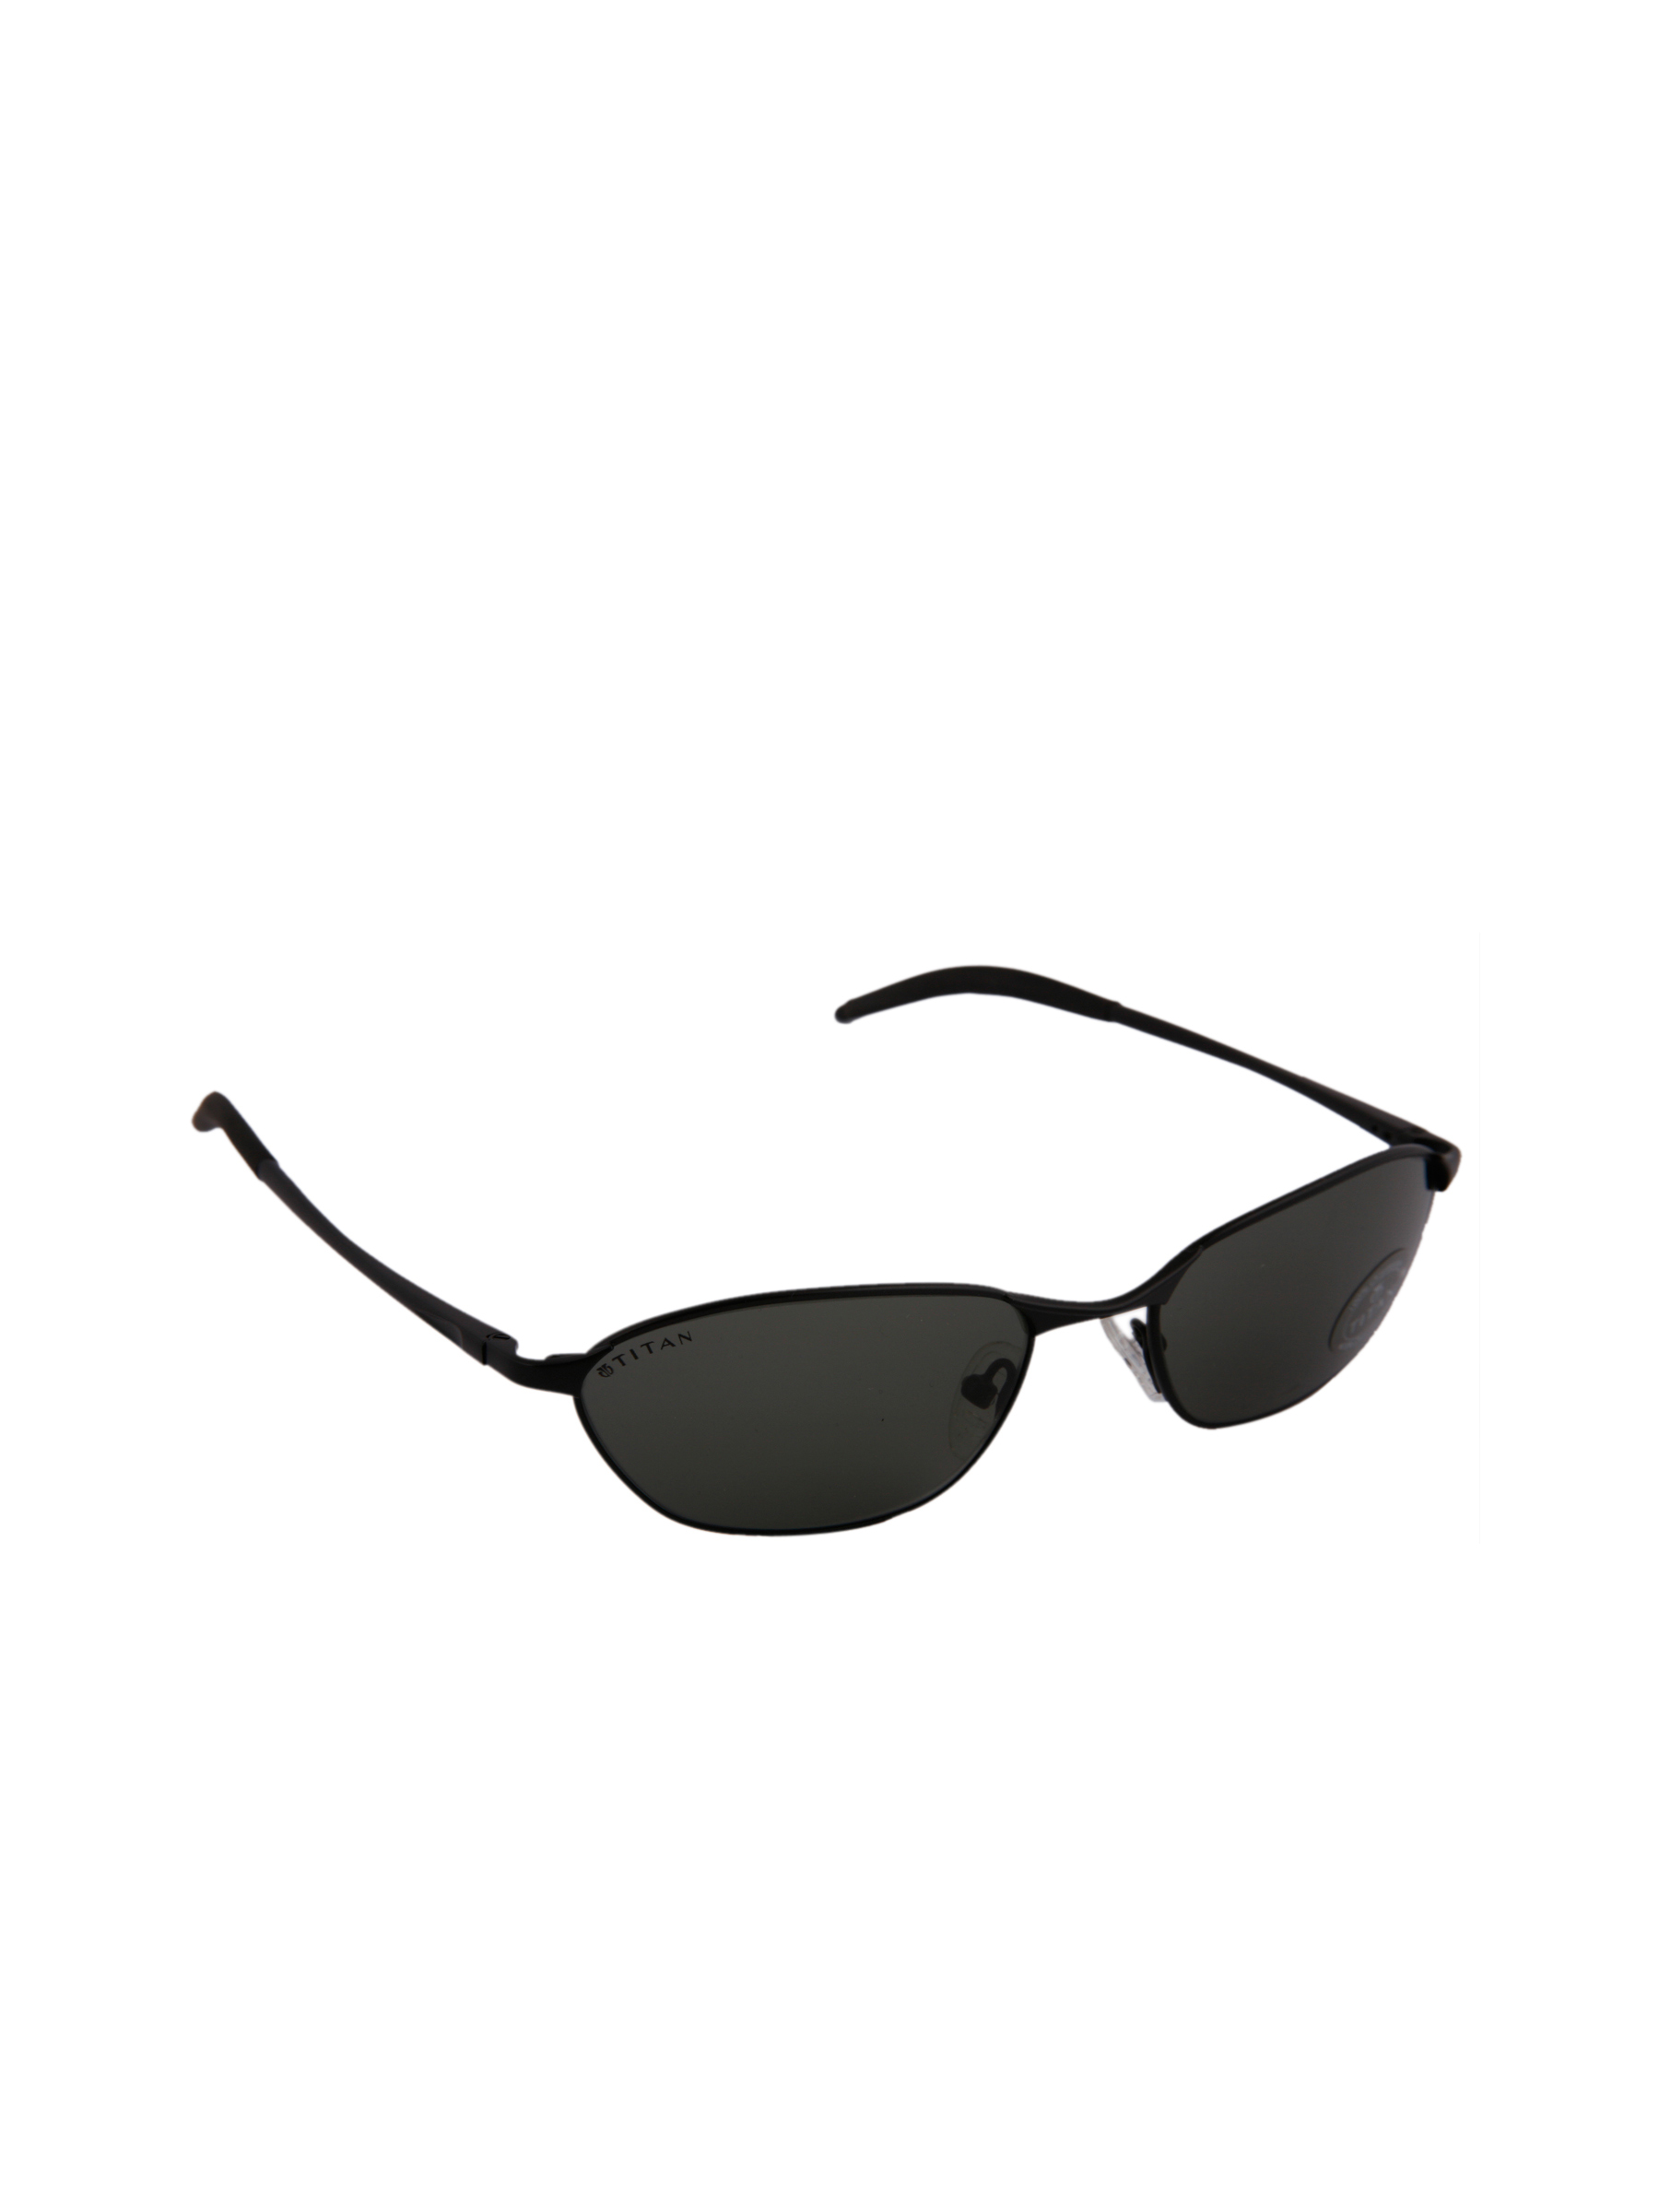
Fastrack Unisex Green Sunglasses
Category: Accessories / Eyewear / Sunglasses
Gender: Unisex
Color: Green
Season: Winter 2016
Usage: Casual